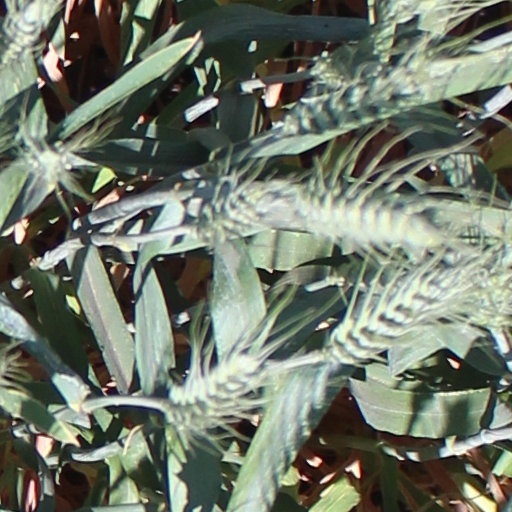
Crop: wheat